Clarence Raybould

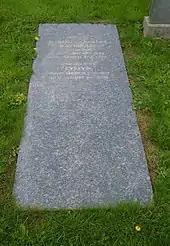
Raybould's grave in the churchyard of St Margaret's church in Northam, Devon

Raybould lived at Oakdale, East-the-Water, Bideford in Devon, where he died in 1972, aged 86. He was survived by his second wife Evelyn (27 March 1907 – 10 August 1976). They are buried together in the churchyard of St Margaret's church in Northam.